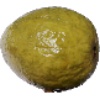
Label: guava